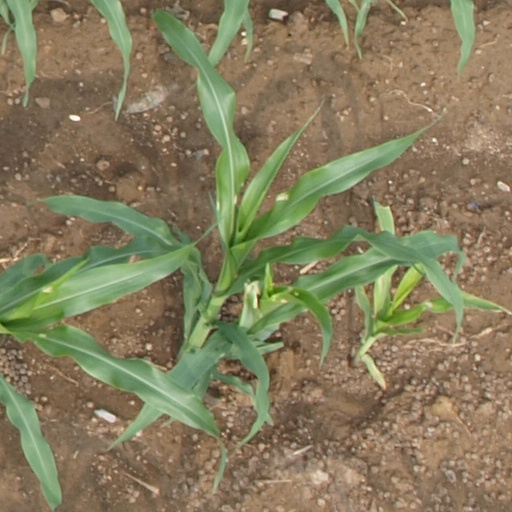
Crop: maize; corn